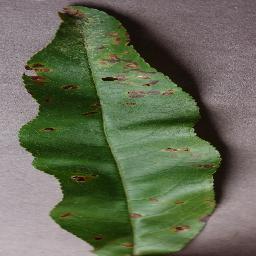
Label: Peach___Bacterial_spot